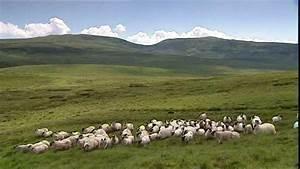
sheep